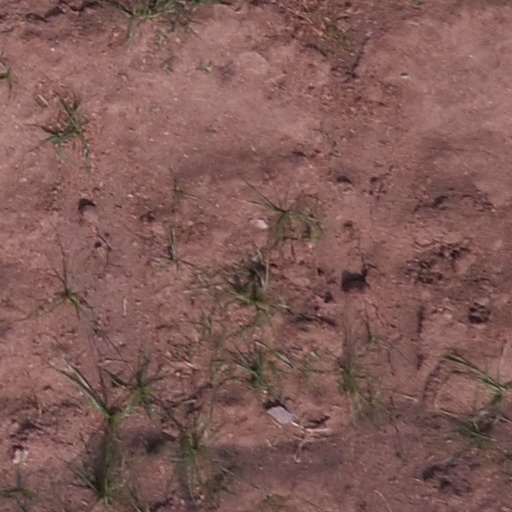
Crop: maize; corn